Htin Kyaw

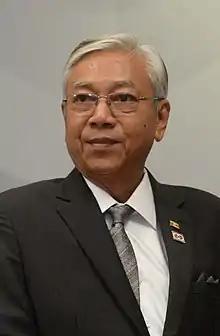
Htin Kyaw in 2016

Htin Kyaw (or ; born 20 July 1946) is a Burmese politician, writer and scholar who served as ninth president of Myanmar from 2016 until his resignation 2018. He was the first elected president to hold the office with no ties to the military since the 1962 coup d'état. The second son of scholar Min Thu Wun, Htin Kyaw had held various positions in the education, planning and treasury ministries in prior governments.